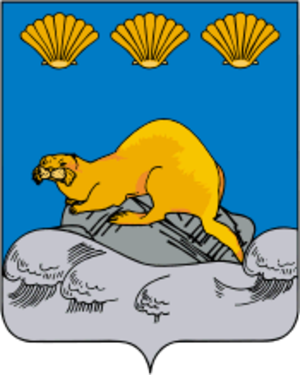
Le raïon de Severo-Kourilsk est l'une des dix-sept subdivisions administratives de l'oblast de Sakhaline, à l'est de la Russie. En tant que division municipale, il est intégré à l'okroug urbain de Severo-Kourilsk. Il est situé à l'est de l'oblast, il comprend une partie des îles Kouriles, situées en mer d'Okhotsk. Sa superficie est de 3 501,2 km². Son centre administratif est la ville de Severo-Kourilsk. La population du raïon était de 2 536; 2 592 5 420.
Severo-Kourilsk est une ville de l'oblast de Sakhaline, en Russie, et le centre administratif du raïon de Severo-Kourilsk. Sa population, en forte diminution, s'élevait à 2 487 habitants en 2014.